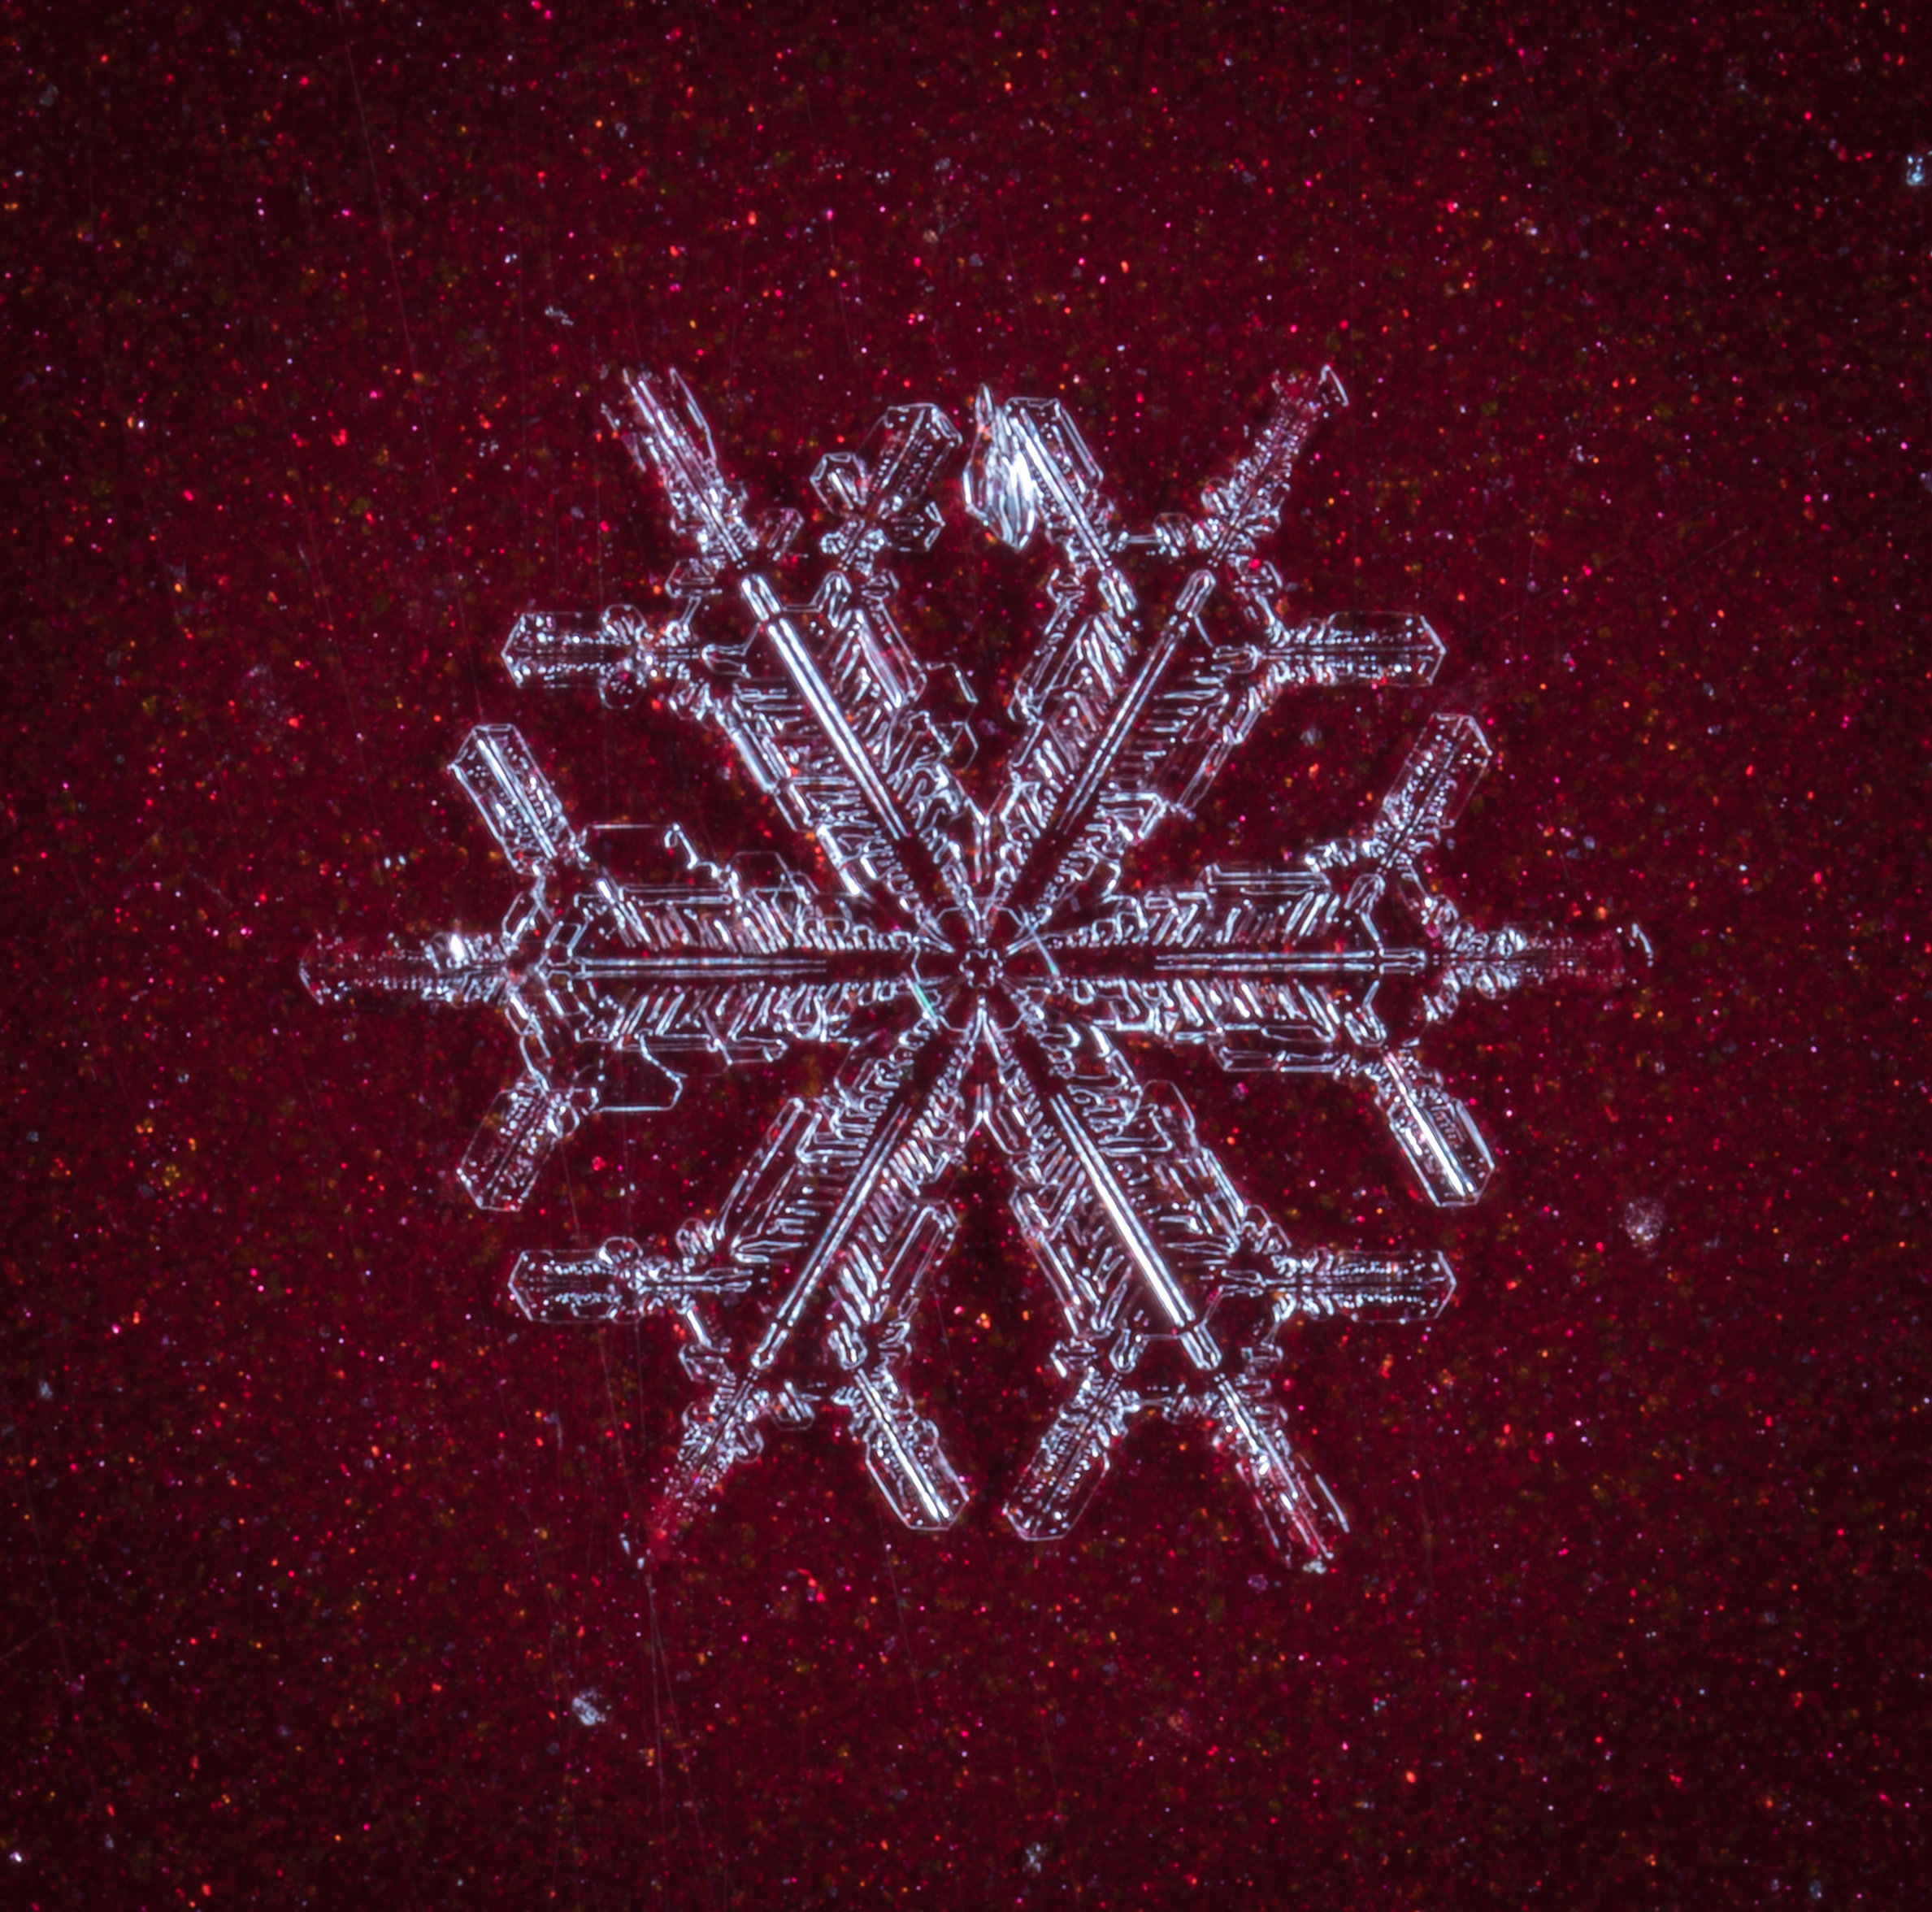
snow, macro, snowflake, red, organism, computer wallpaper, macro photography, symmetry